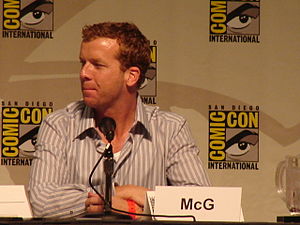
McG
Joseph McGinty Nichol, kendt som McG, er en amerikansk instruktør og producent af film og tv-produktioner.